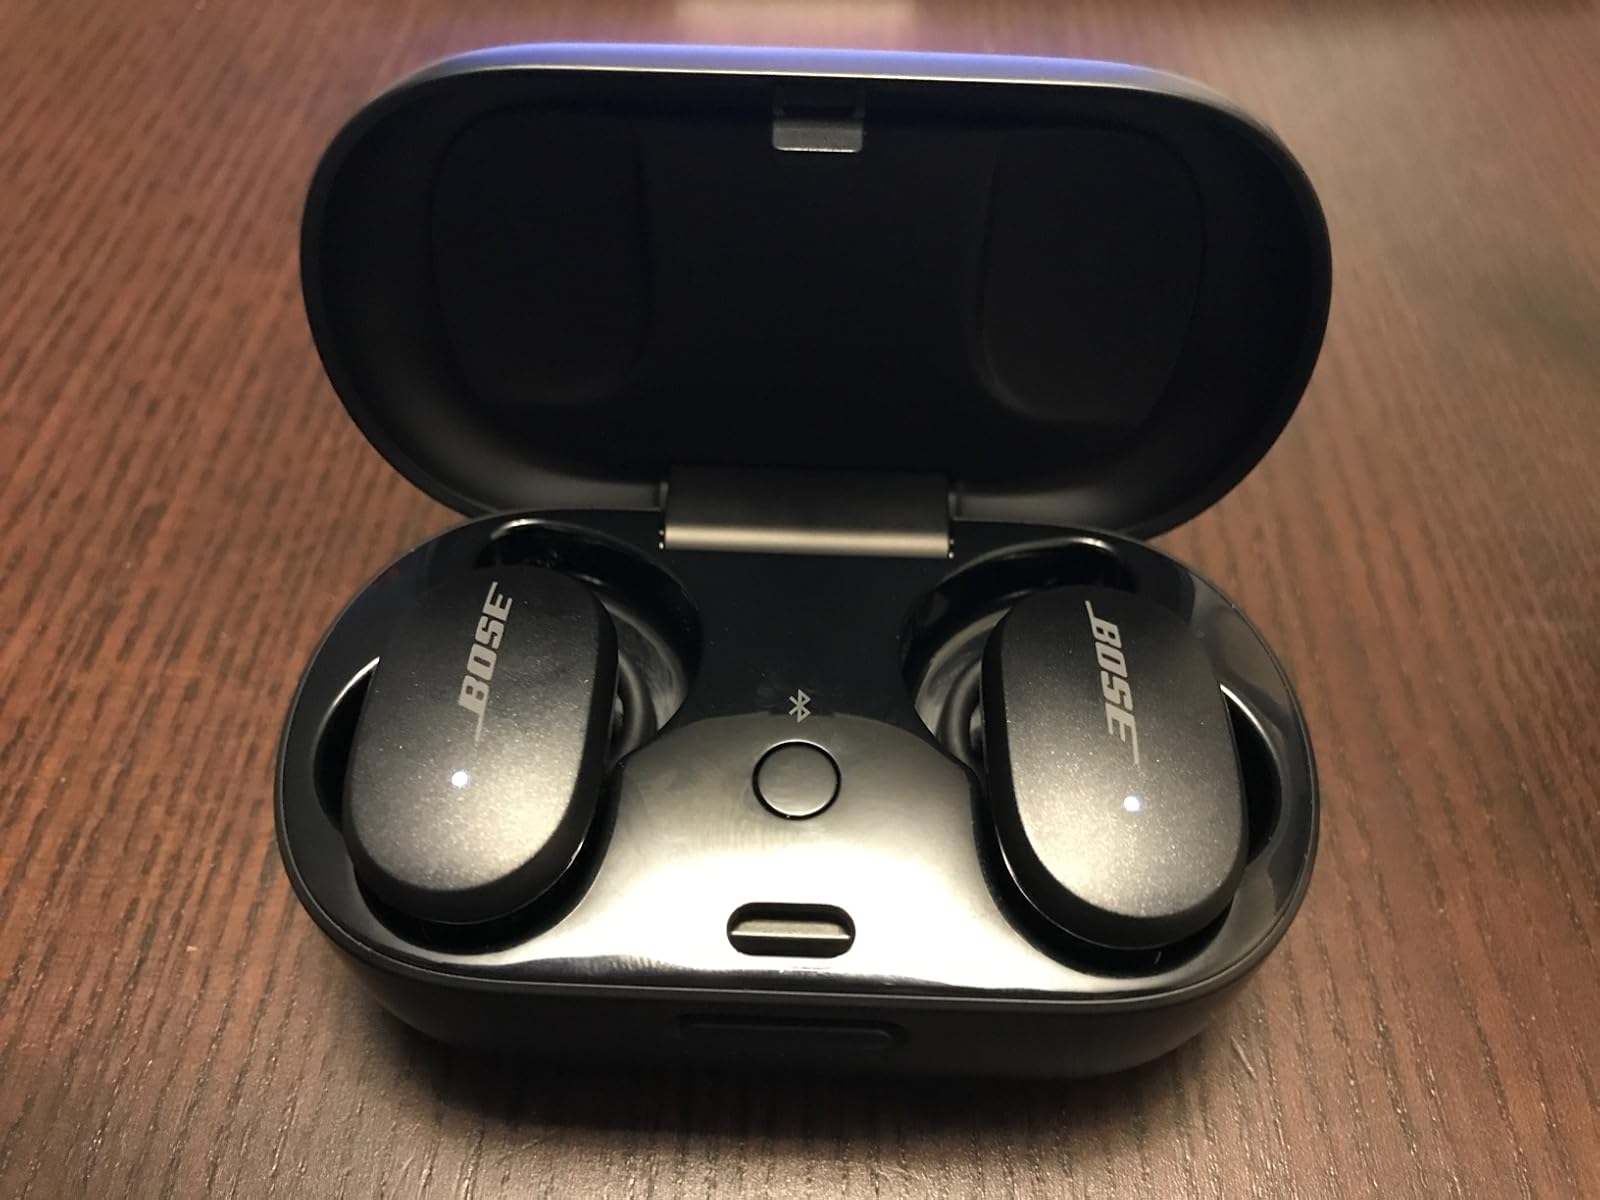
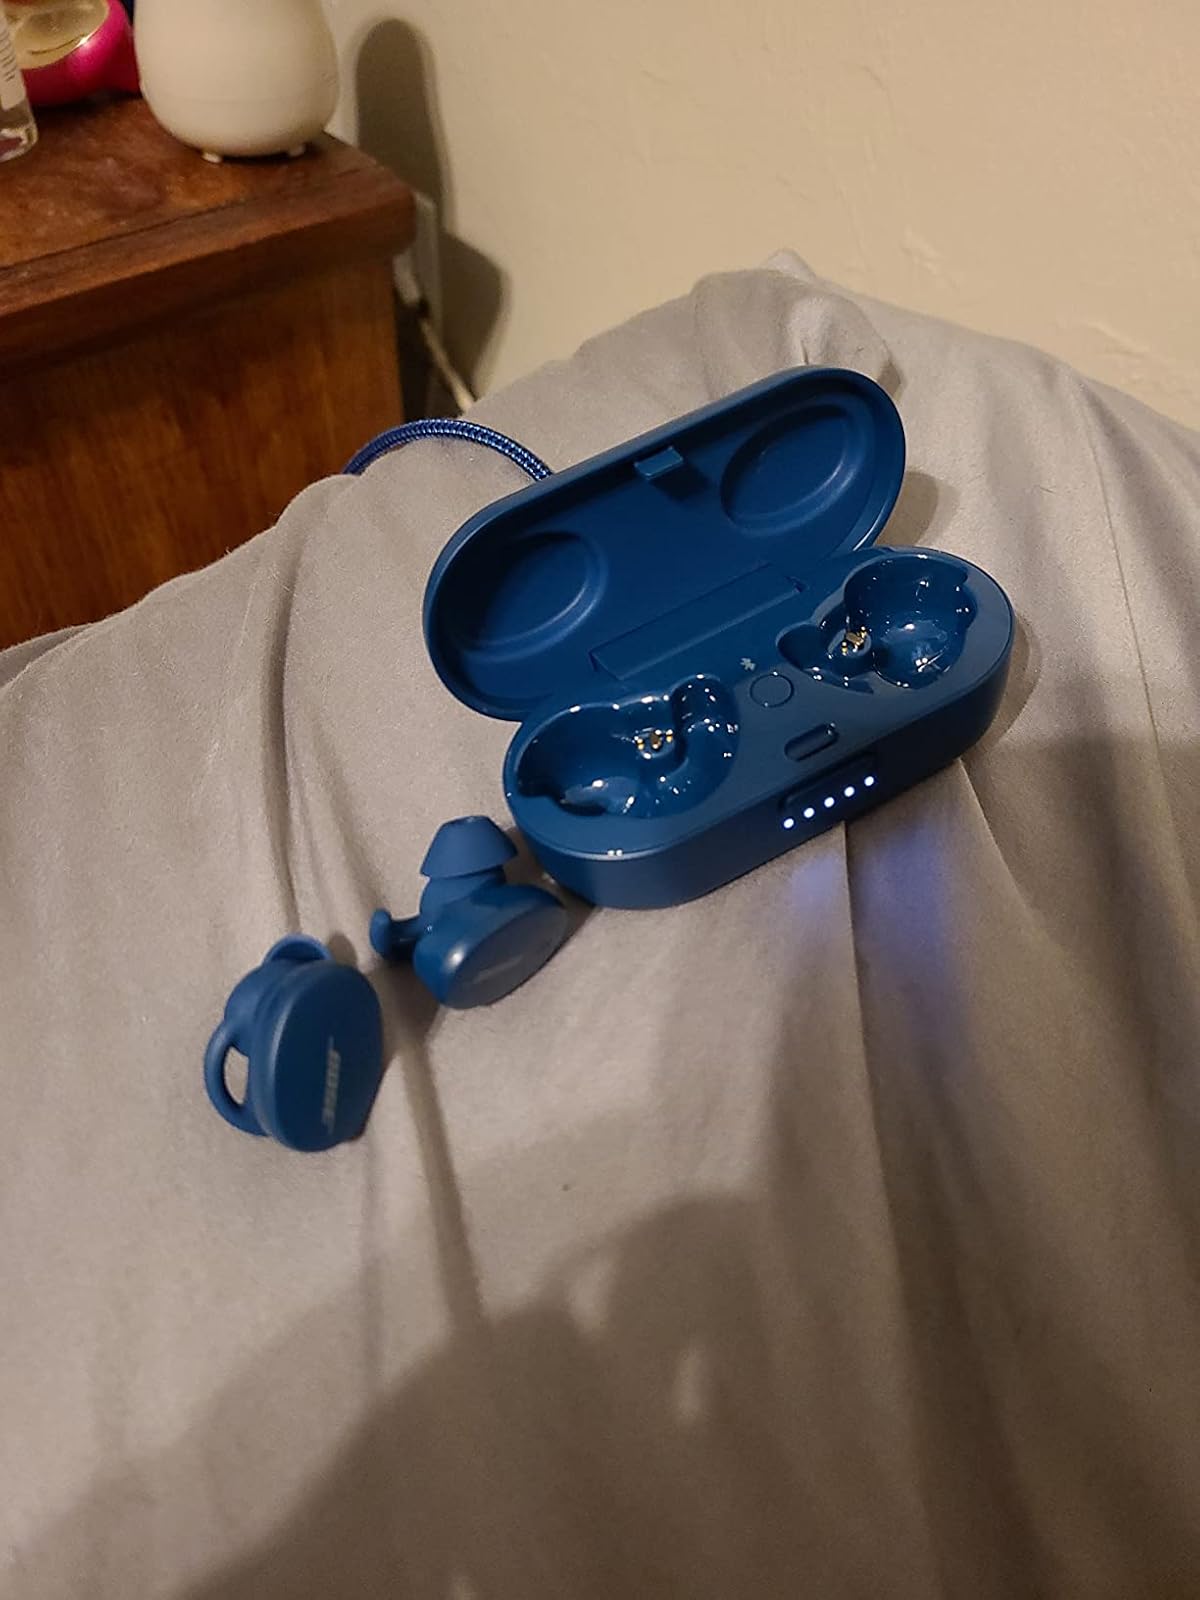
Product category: earbuds
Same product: no